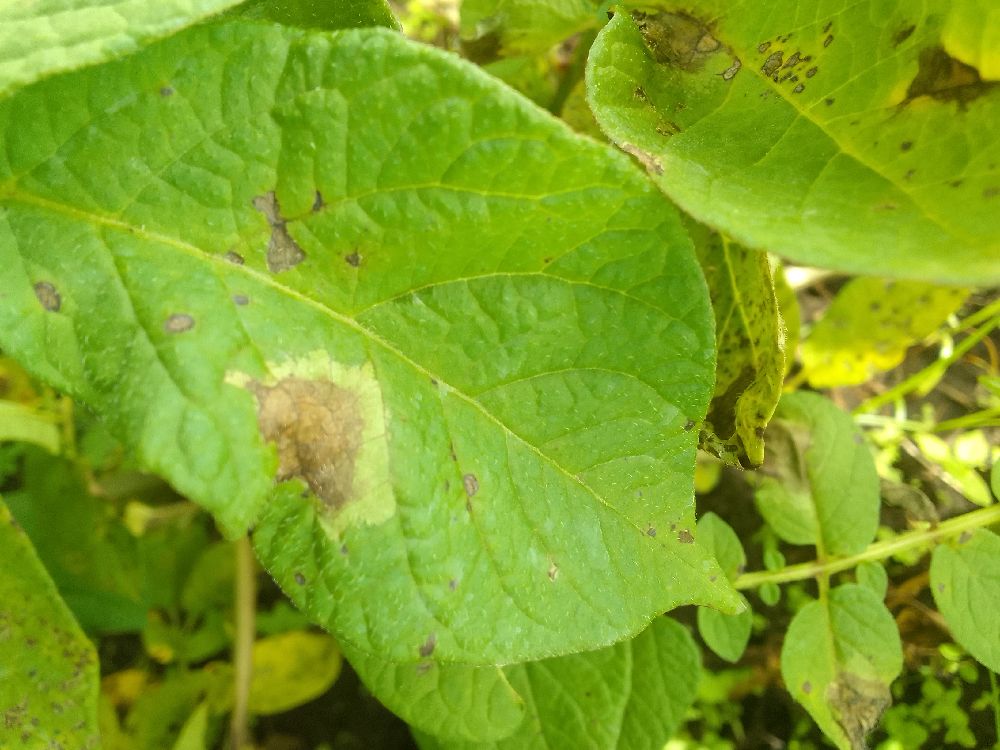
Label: Late blight